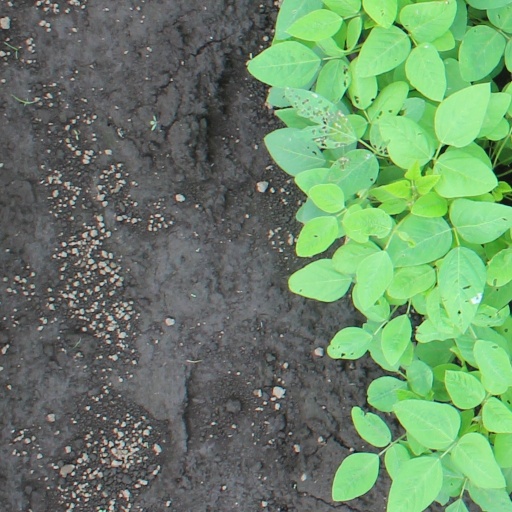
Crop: soybean